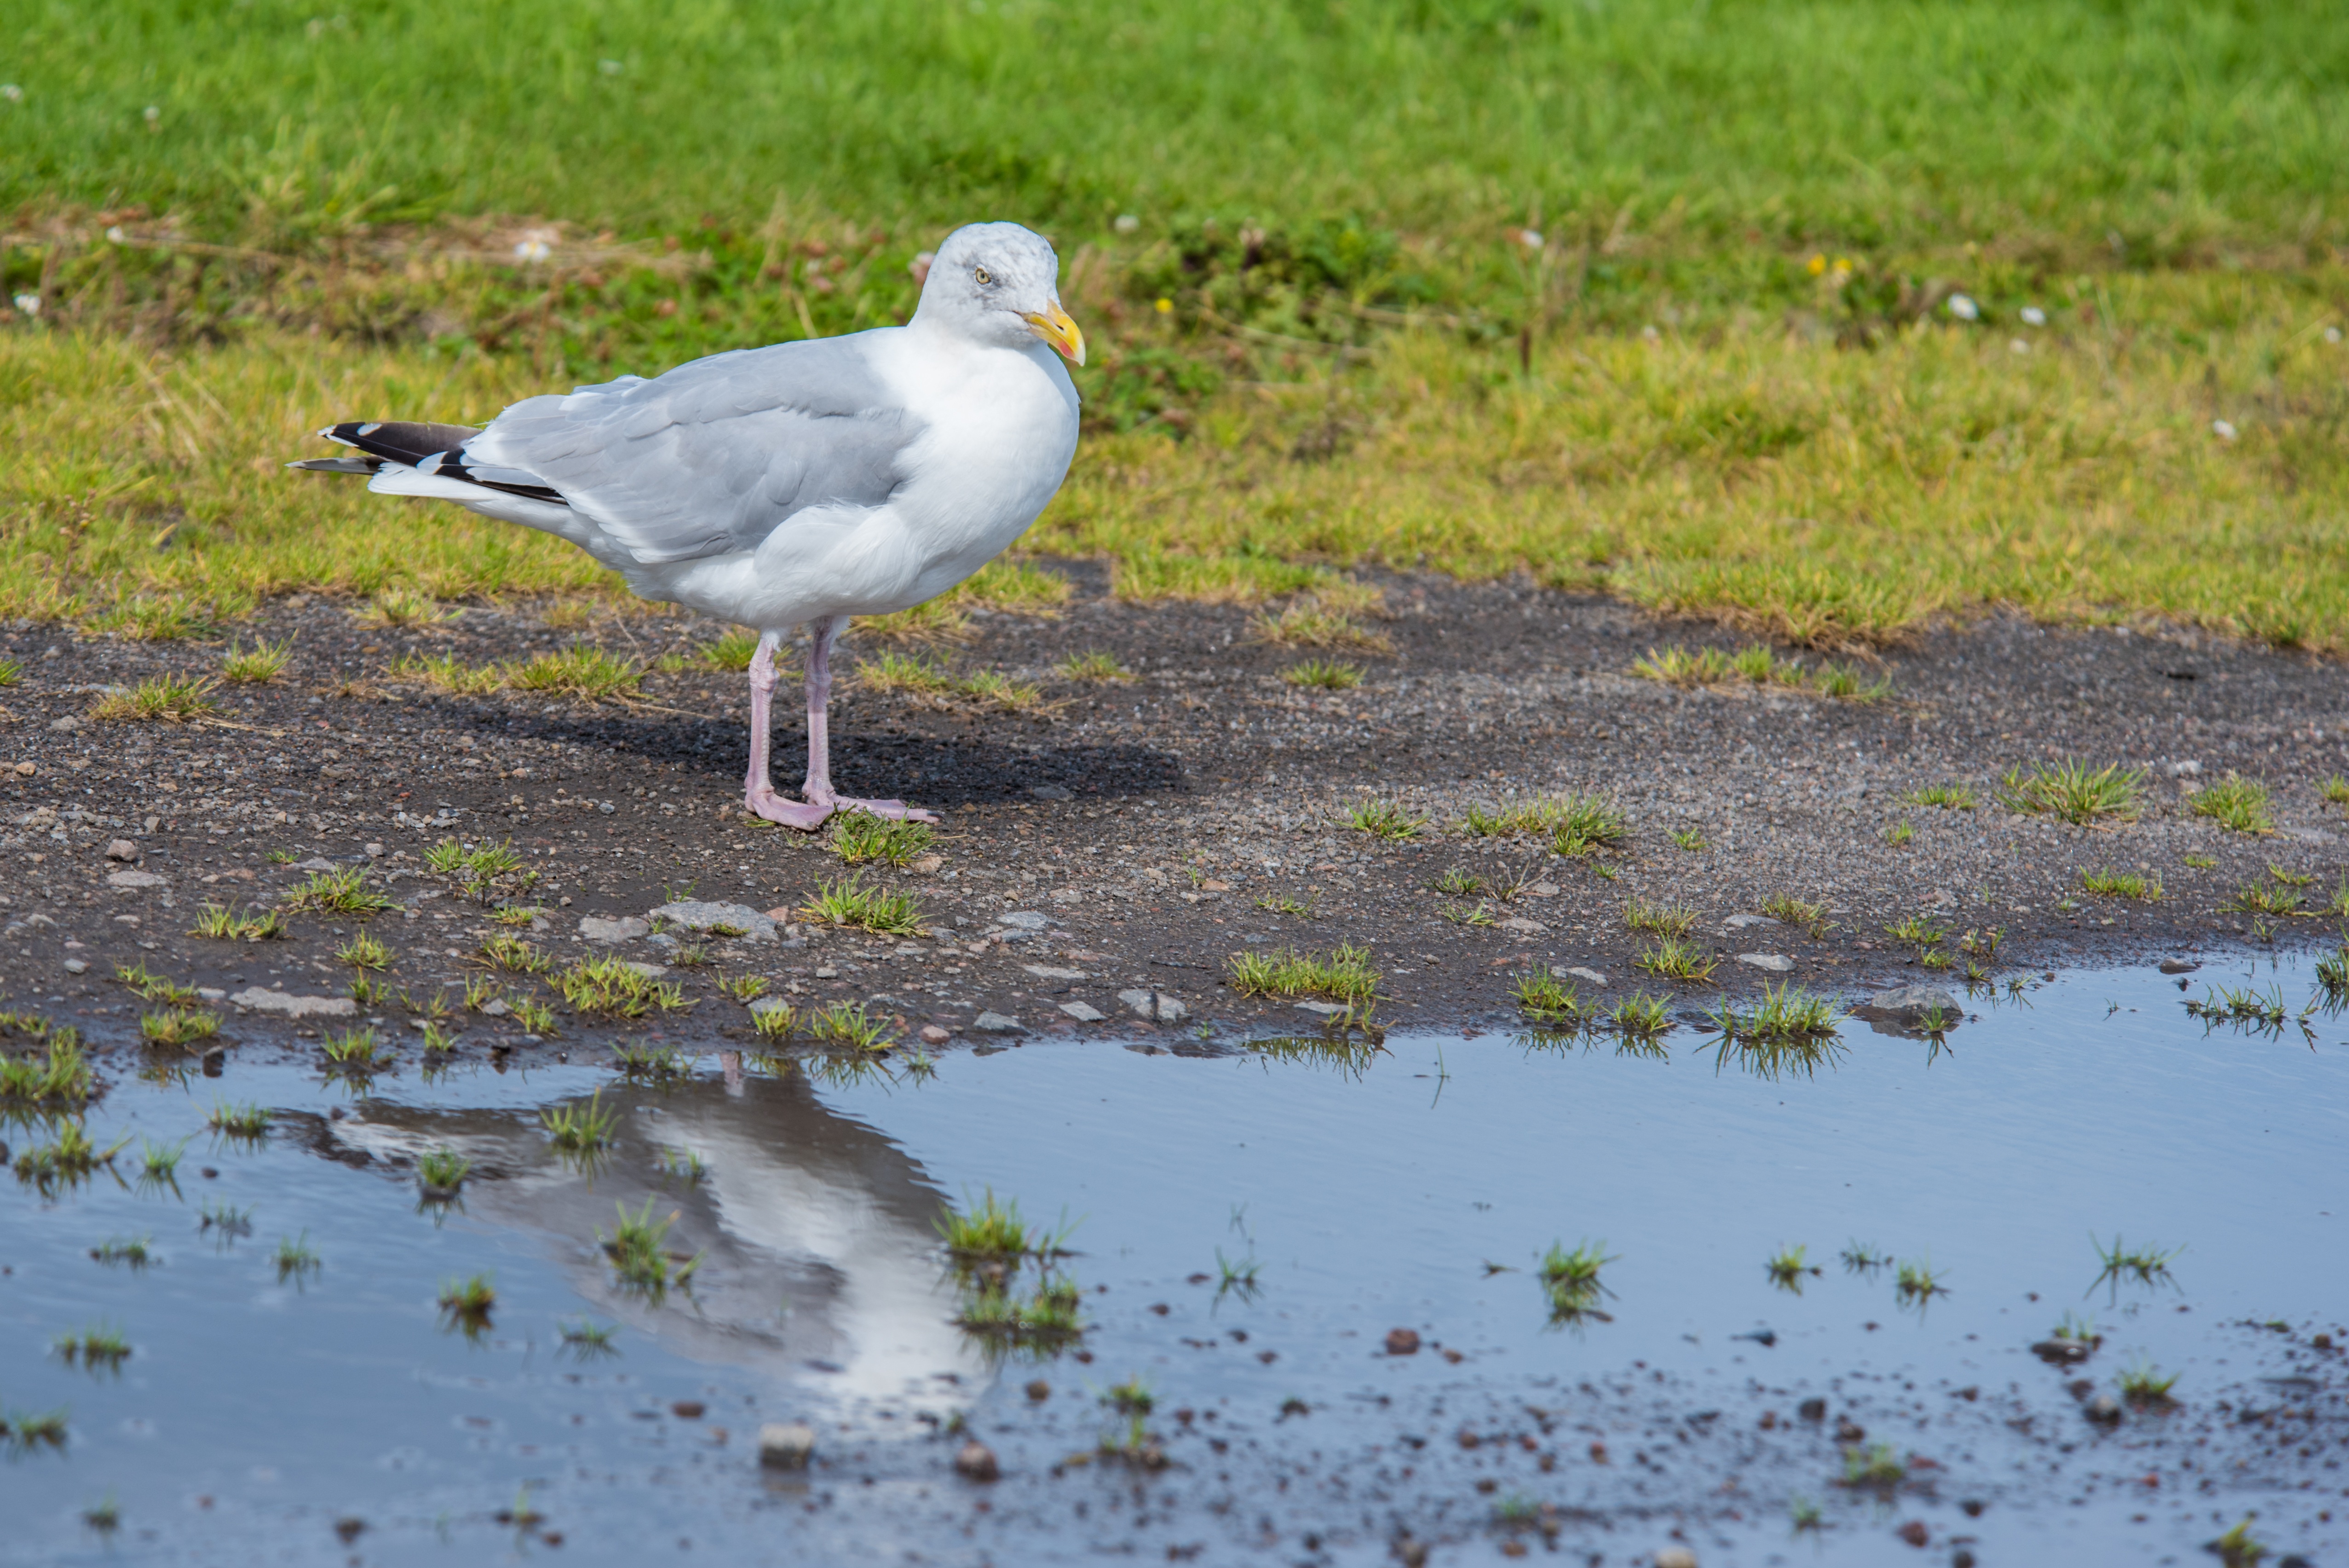
beach, nature, outdoor, bird, wing, sky, white, animal, seabird, seagull, wildlife, wild, spring, gull, close, fauna, stand, wetland, vertebrate, creature, bill, habitat, waterfowl, shorebird, tundra, sea birds, seevogel, charadriiformes